Anne Arundel County, Maryland

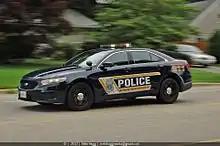
The Annapolis Police Department covers the City of Annapolis.

In the 119th Congress, Anne Arundel County is represented in the U.S. House of Representatives by Sarah Elfreth (D) of the 3rd district, and Steny Hoyer (D) of the 5th district.